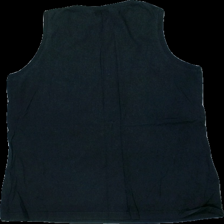
View: back
Type: Tank top
Category: Ladies
Brand: Lindex
Colors: Black
Material: 100% cotton
Cut: Regular, C-collar
Size: 42
Season: All
Price range: <50
Recommended usage: Export
Comment: Washed out